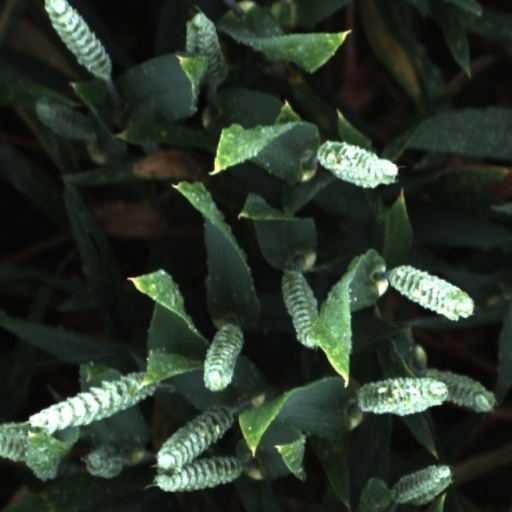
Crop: wheat